Bathtub racing

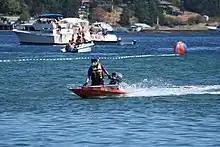
Bathtub racing in Nanaimo

Early boats were whimsical and crafted from a variety of materials. Today, most racing bathtub boats are monohull planer types with outboard motors. A form resembling a roll-top tub must be an integral part of the structure. Most tubbers make their "tub" by using a bathtub as the model to lay down a fiberglass mold.